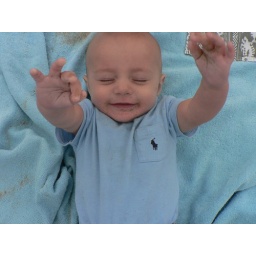
fun in the sand at the beach